Centeōtl

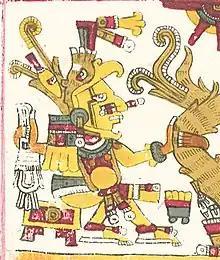
Cinteotl in the Codex Borgia

In Aztec mythology, Centeōtl (also known as Centeocihuatl or Cinteotl) is the maize deity. "Cintli" means "dried maize still on the cob" and "teōtl" means "deity". According to the Florentine Codex, Centeotl is the son of the earth goddess, Tlazolteotl and solar deity Piltzintecuhtli, the planet Mercury. He was born on the day-sign 1 Xochitl. Another myth claims him as the son of the goddess Xochiquetzal. The majority of evidence gathered on Centeotl suggests that he is usually portrayed as a young man (although a debate is still ongoing), with yellow body colouration. Some specialists believe that Centeotl used to be the maize goddess Chicomecōātl. Centeotl was considered one of the most important deities of the Aztec era. There are many common features that are shown in depictions of Centeotl. For example, there often seems to be maize in his headdress. Another striking trait is the black line passing down his eyebrow, through his cheek and finishing at the bottom of his jaw line. These face markings are similarly and frequently used in the late post-classic depictions of the 'foliated' Maya maize god.